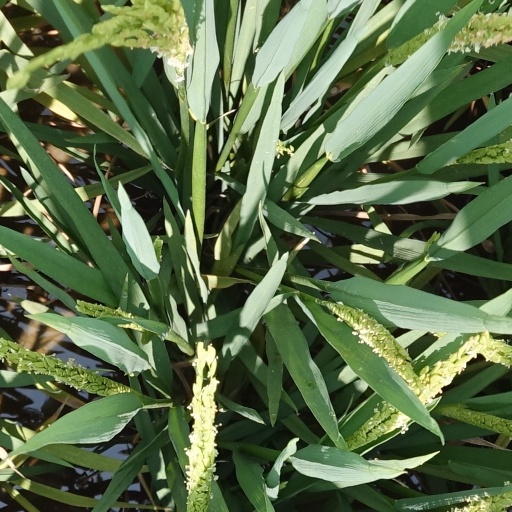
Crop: rice